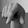
ASL letter: Q